Nehemiah

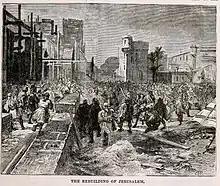
The Rebuilding of Jerusalem

Nehemiah ("Nəḥemyā", "Yah comforts") is the central figure of the Book of Nehemiah, which describes his work in rebuilding Jerusalem during the Second Temple period as the governor of Persian Judea under Artaxerxes I of Persia (465–424 BC).